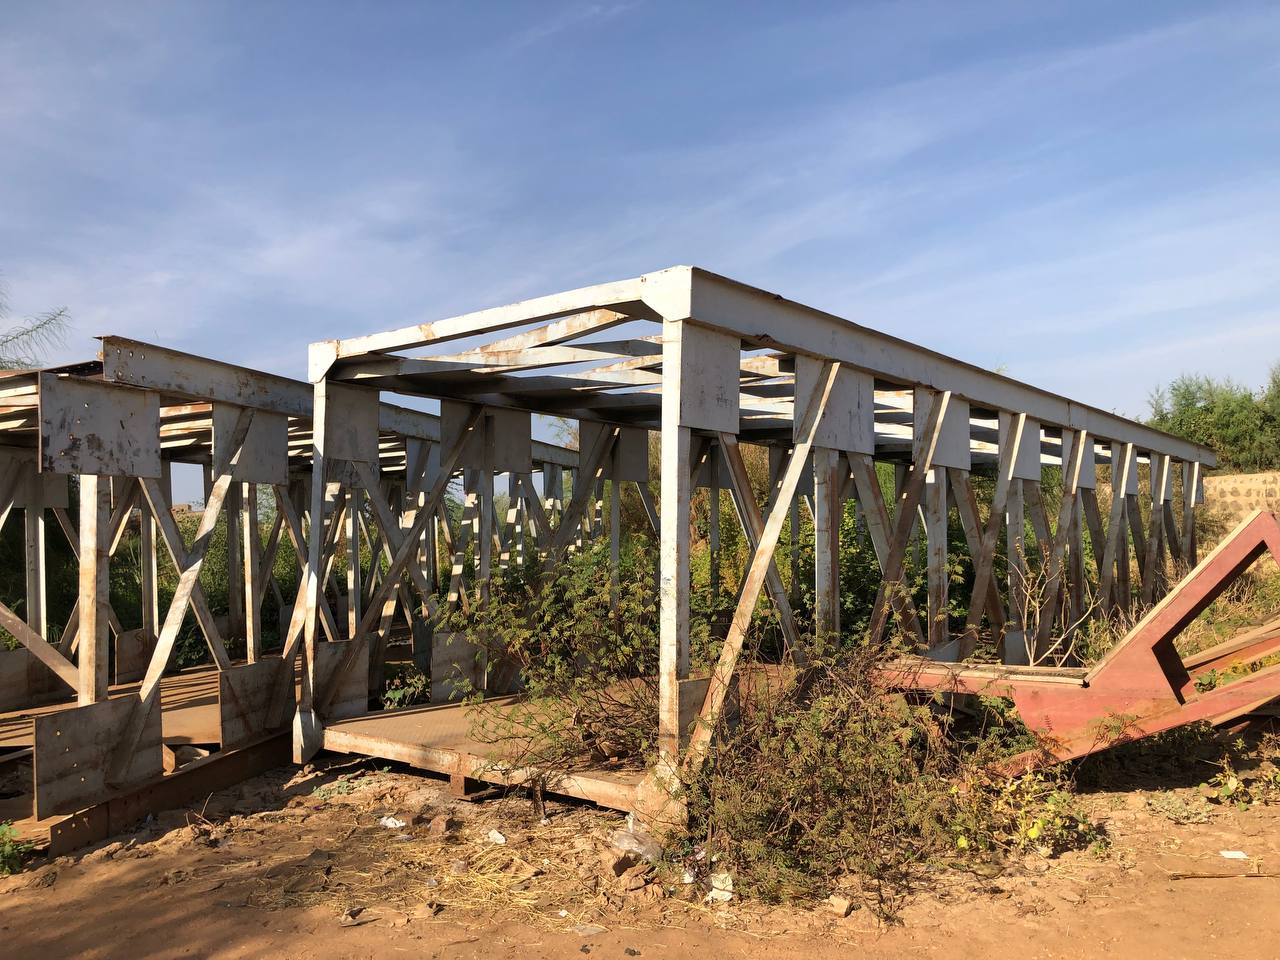
الوصف بالفصحى: هيكل معدني قديم مُلقى على الأرض وأمامه قش
الوصف بالعامية السودانية: هيكل معدني قديم مجدوع وقدامو قش
التصنيف: Urban & City Life
التصنيف الفرعي: Abandoned Structures